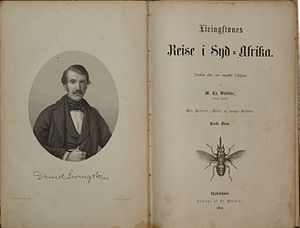
David Livingstone / Opdagelsesrejserne
David Livingstones Missionary Travels and Researches in South Africa fra 1857 som fortæller om Livingstones første rejse, blev en international succes. Allerede året efter, i 1858, kom den første danske oversættelse "Livingstones Reise i Syd-Afrika". Herefter fulgte de følgende år de resterende bind.
David Livingstone var engelsk læge, missionær og opdagelsesrejsende, der udforskede Afrikas indre, som en af de første.